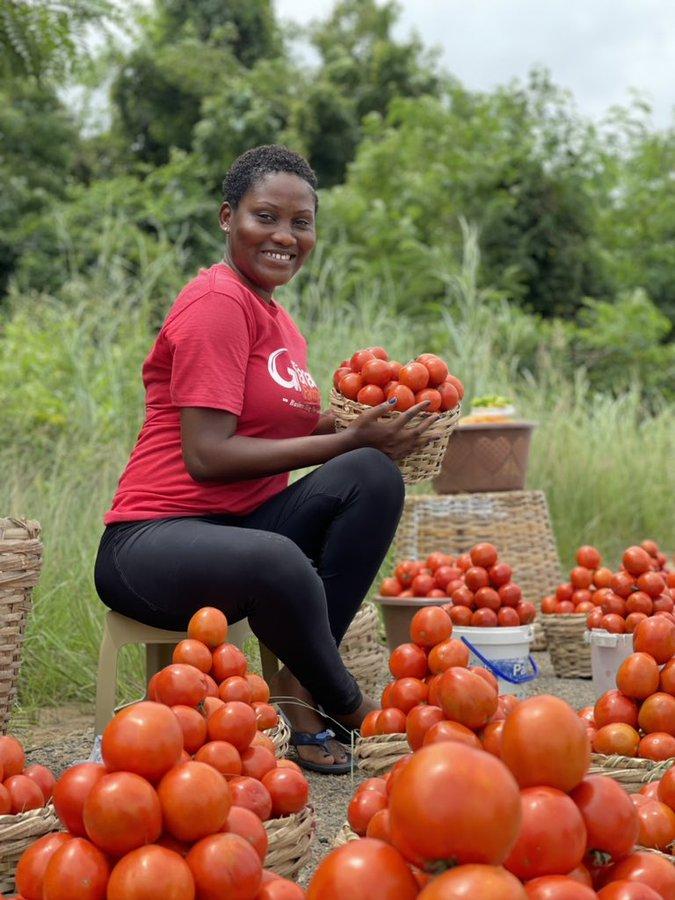
Muuzaji aliyevalia tisheti nyekundu, akipeleka nyanya zilizoiva sokoni kwa ajili ya kuziuza ili kujipatia fedha ambazo ataweza kujikimu yeye na familia yake.